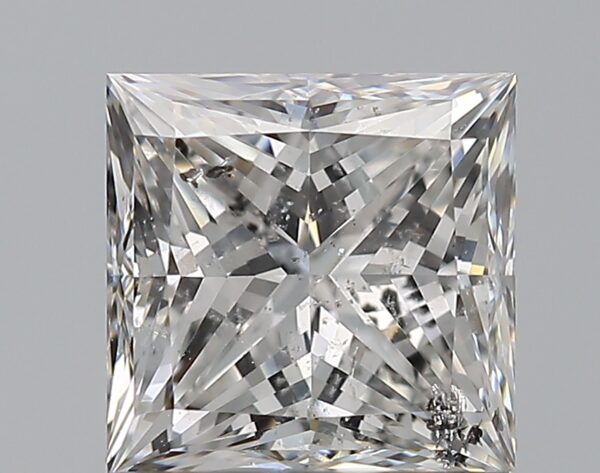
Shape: princess
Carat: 1.2
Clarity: SI2
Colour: E
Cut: VG
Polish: EX
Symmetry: EX
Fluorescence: N
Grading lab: IGI
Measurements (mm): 5.68 x 5.62 x 4.27